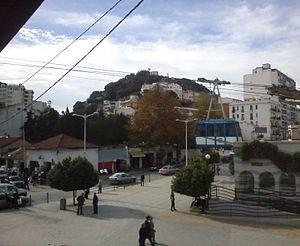
Vue sur Oued Kniss au quartier de Ruisseau, Kouba, Algérie.
Kouba est une commune de la wilaya d'Alger en Algérie, située dans la proche banlieue sud-est d'Alger.
El Annasser ou ex-Ruisseau lors de l'époque coloniale, est un quartier situé au croisement des communes de Belouizdad, d'Hussein Dey et de Kouba, faisant partie de l'agglomération de la ville d'Alger.